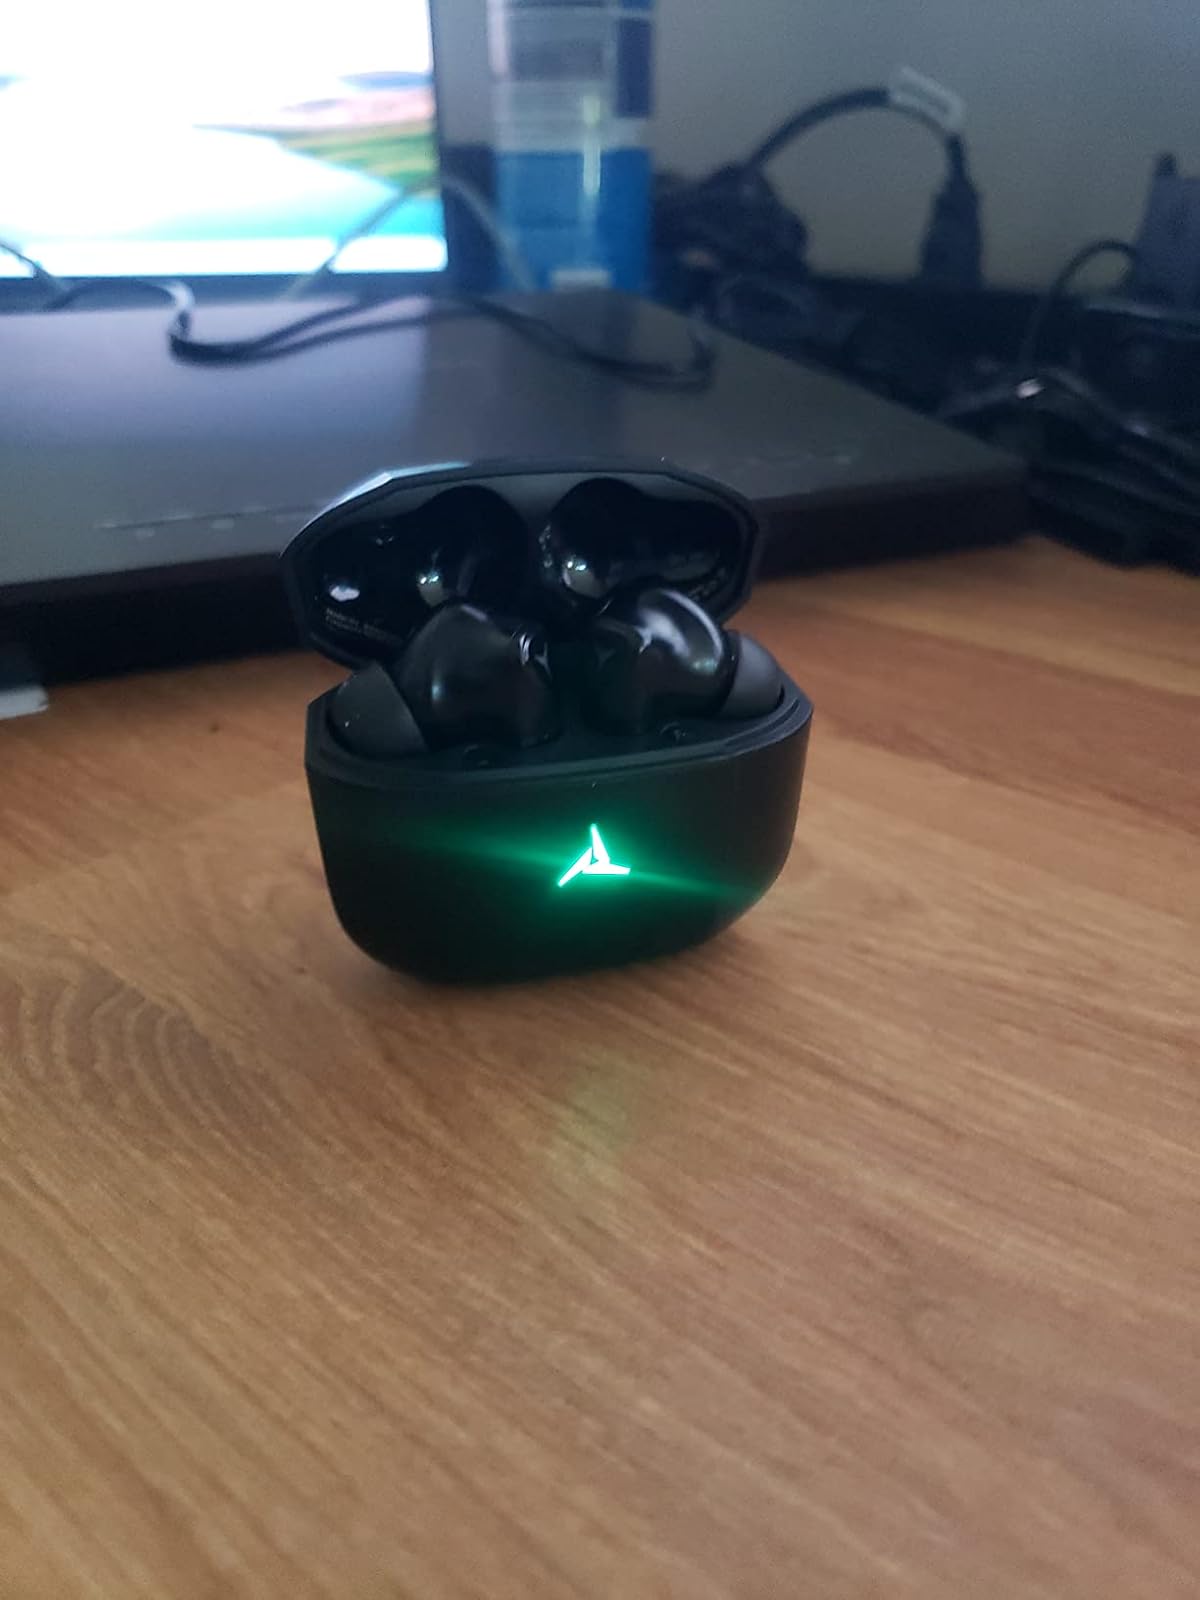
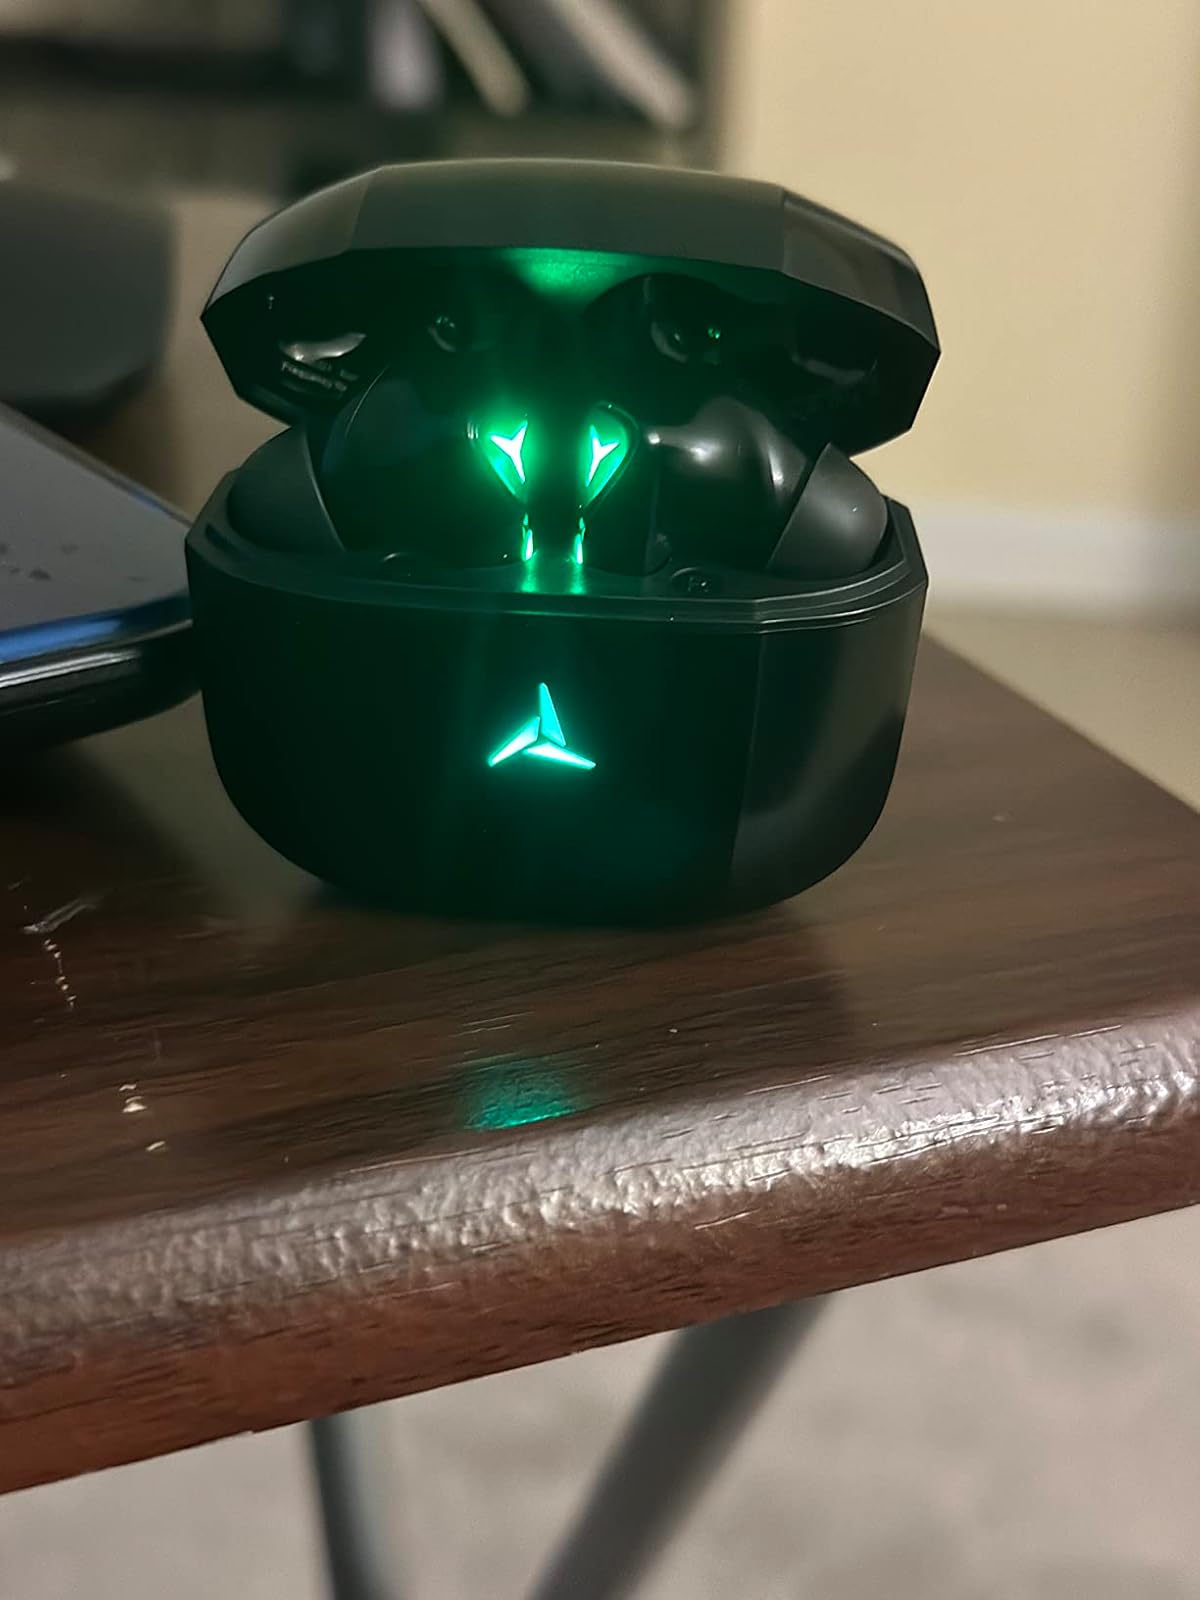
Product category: earbuds
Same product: yes